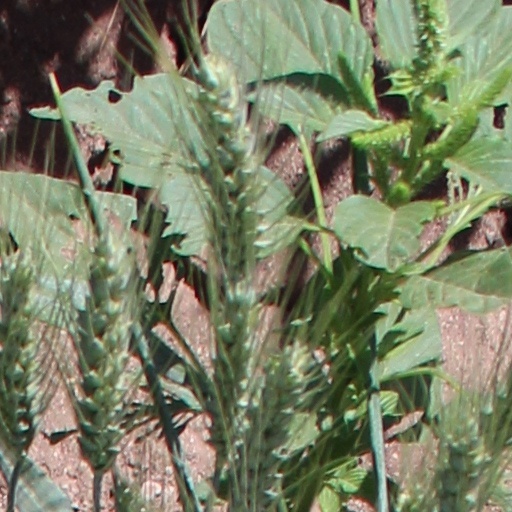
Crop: wheat